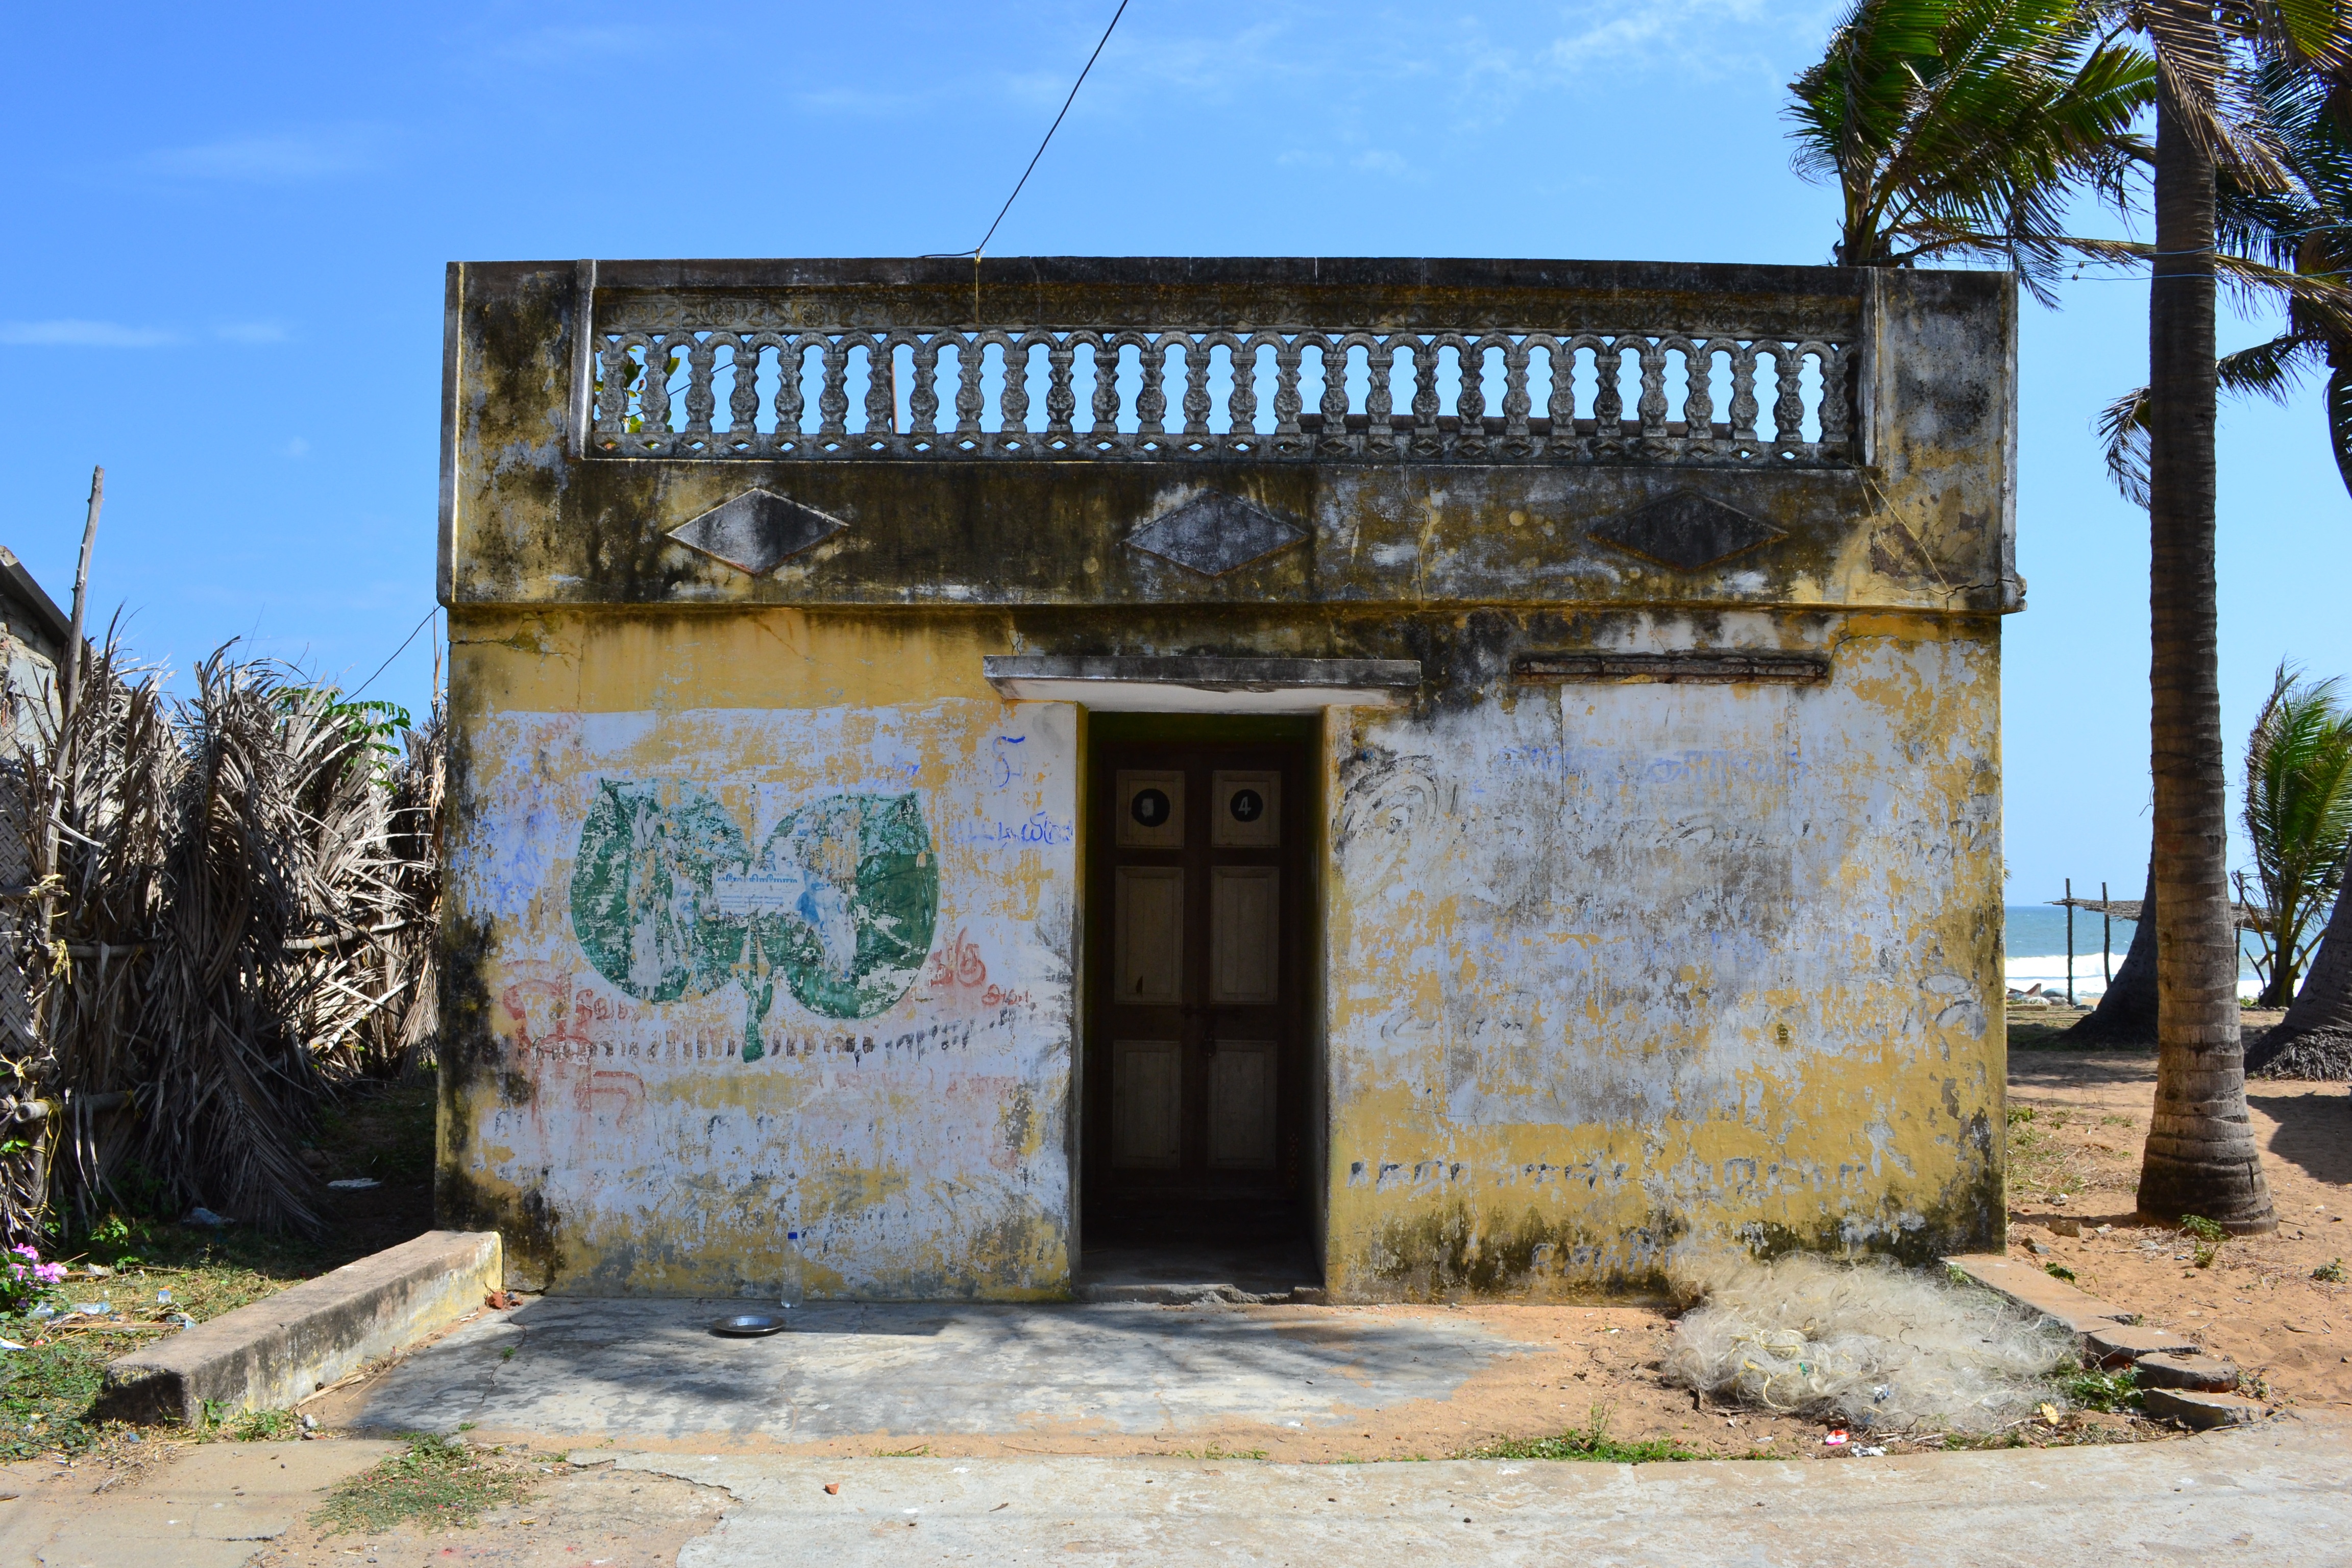
town, shed, village, cottage, ruins, india, estate, hacienda, urban area, ancient history